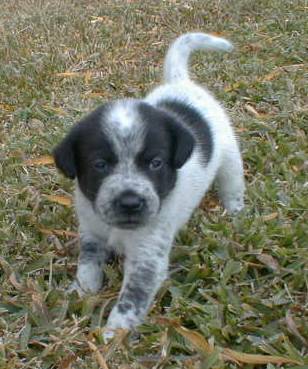
Label: dog